251st Rifle Division

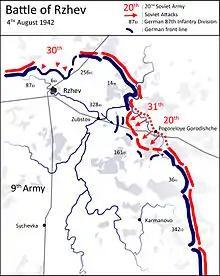
Attack of Western Front, August 4, 1942

At the beginning of July, following a discussion with Stalin, Zhukov had initiated planning for an offensive by 20th Army against the Rzhev salient to be called Operation "Sverdlovsk". This was intended primarily as a means to draw German reserves from their developing offensive in the south, but as it developed Zhukov's plan anticipated advances towards Rzhev, Sychyovka and Gzhatsk. In its final form the operation was to include the 29th and 30th Armies of Kalinin Front to the north and the 31st and 20th Armies of Western Front to the south. Kalinin Front began its offensive on July 30, but on the same day heavy rains began which flooded the countryside and turned the roads into quagmires. After waiting for the weather to abate Western Front attacked on August 4 following a powerful artillery preparation which destroyed or suppressed roughly 80 percent of the German forces' weapons. 8th Guards Corps, in the first echelon of 20th Army, breached the defenses south of Pogoreloe Gorodishche allowing the Army's mobile group, the 2nd Guards Cavalry Corps, to begin to exploit in the direction of Sychyovka. 31st Army was similarly successful to the north and by the end of August 6 the gap in the German front was up to 30 km wide and Soviet troops had penetrated to a depth of 25 km, closing on the Gzhat and Vazuza rivers.